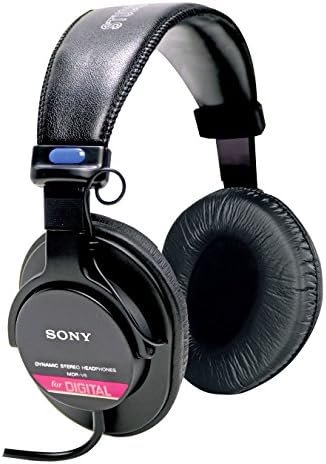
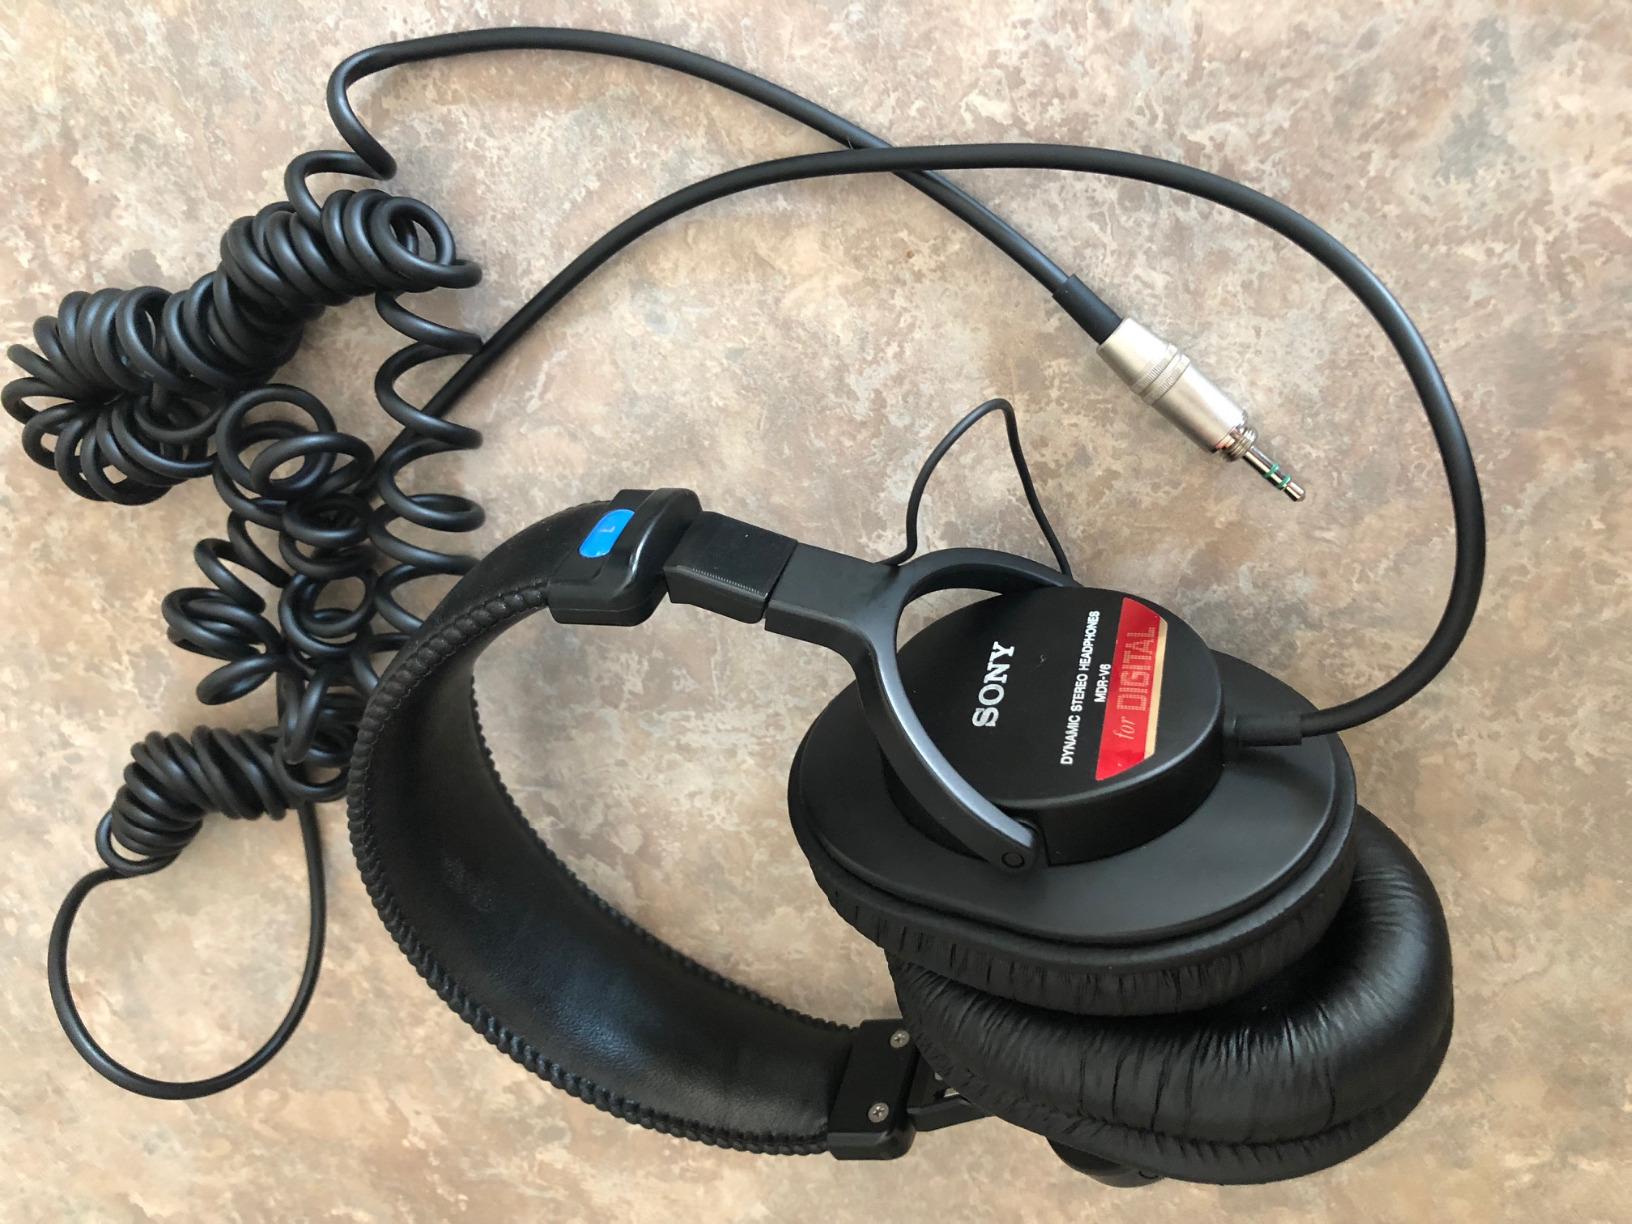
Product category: headphones
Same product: yes